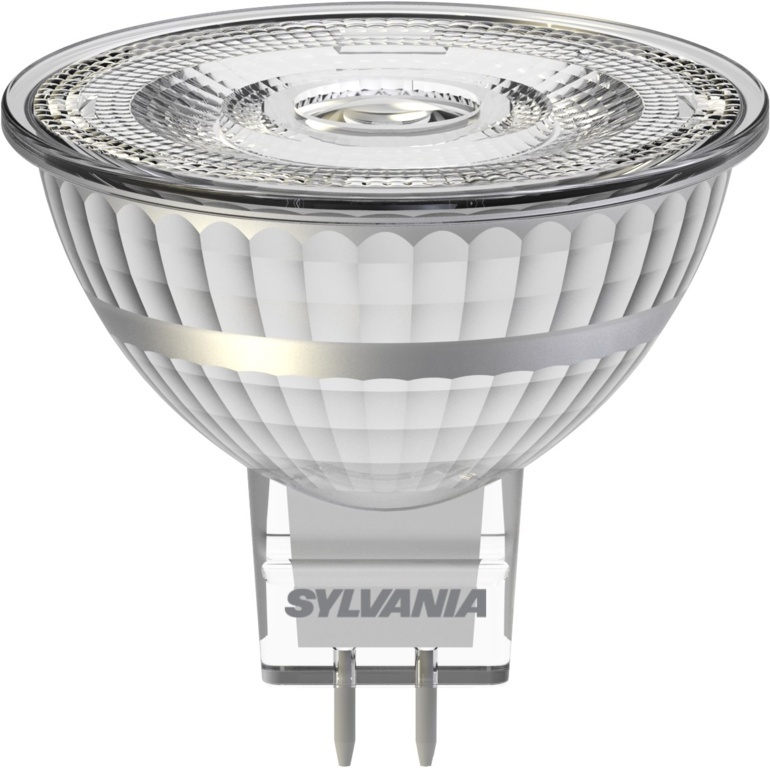
LED MR16 Lamp Refled Superia 345 Lumen
Premium performance professional LED MR16 range with the same look and feel of traditional halogen MR16 lamp|Recreates backlight effect similar to halogen dichroic lamps.|Full glass design - means no colours clashing between lamp and fixture|Very long lifetime of up to 25,000 hours|Switching cycles: >100,000|Colour rendering: CRI80|Lamp voltage: 12V AC/DC|Dimmable on approved dimmers|Works with magnetic and compatible electronic transformers|Warranty: 5 Years
Brand: Sylvania
Category: Home & Garden > Lighting > Light Bulbs > LED Light Bulbs